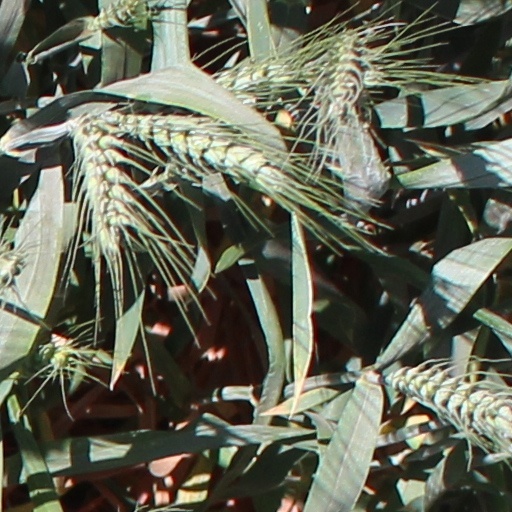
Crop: wheat